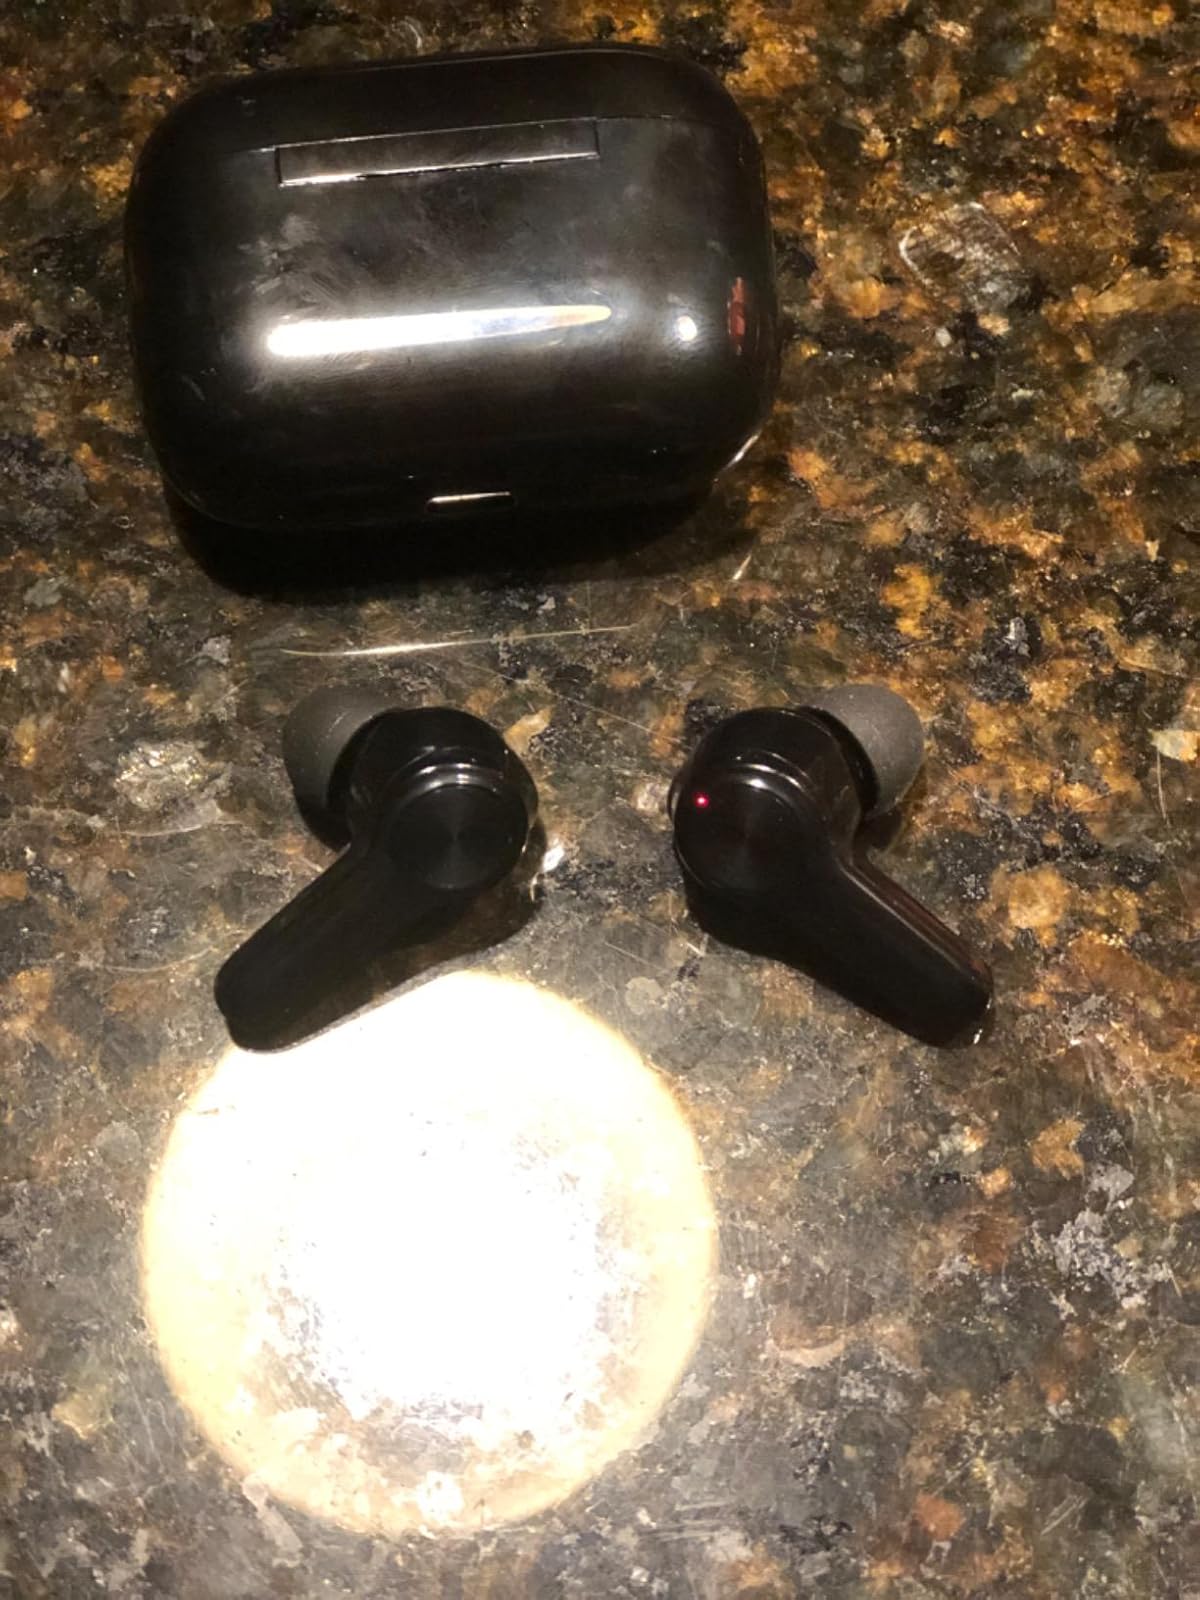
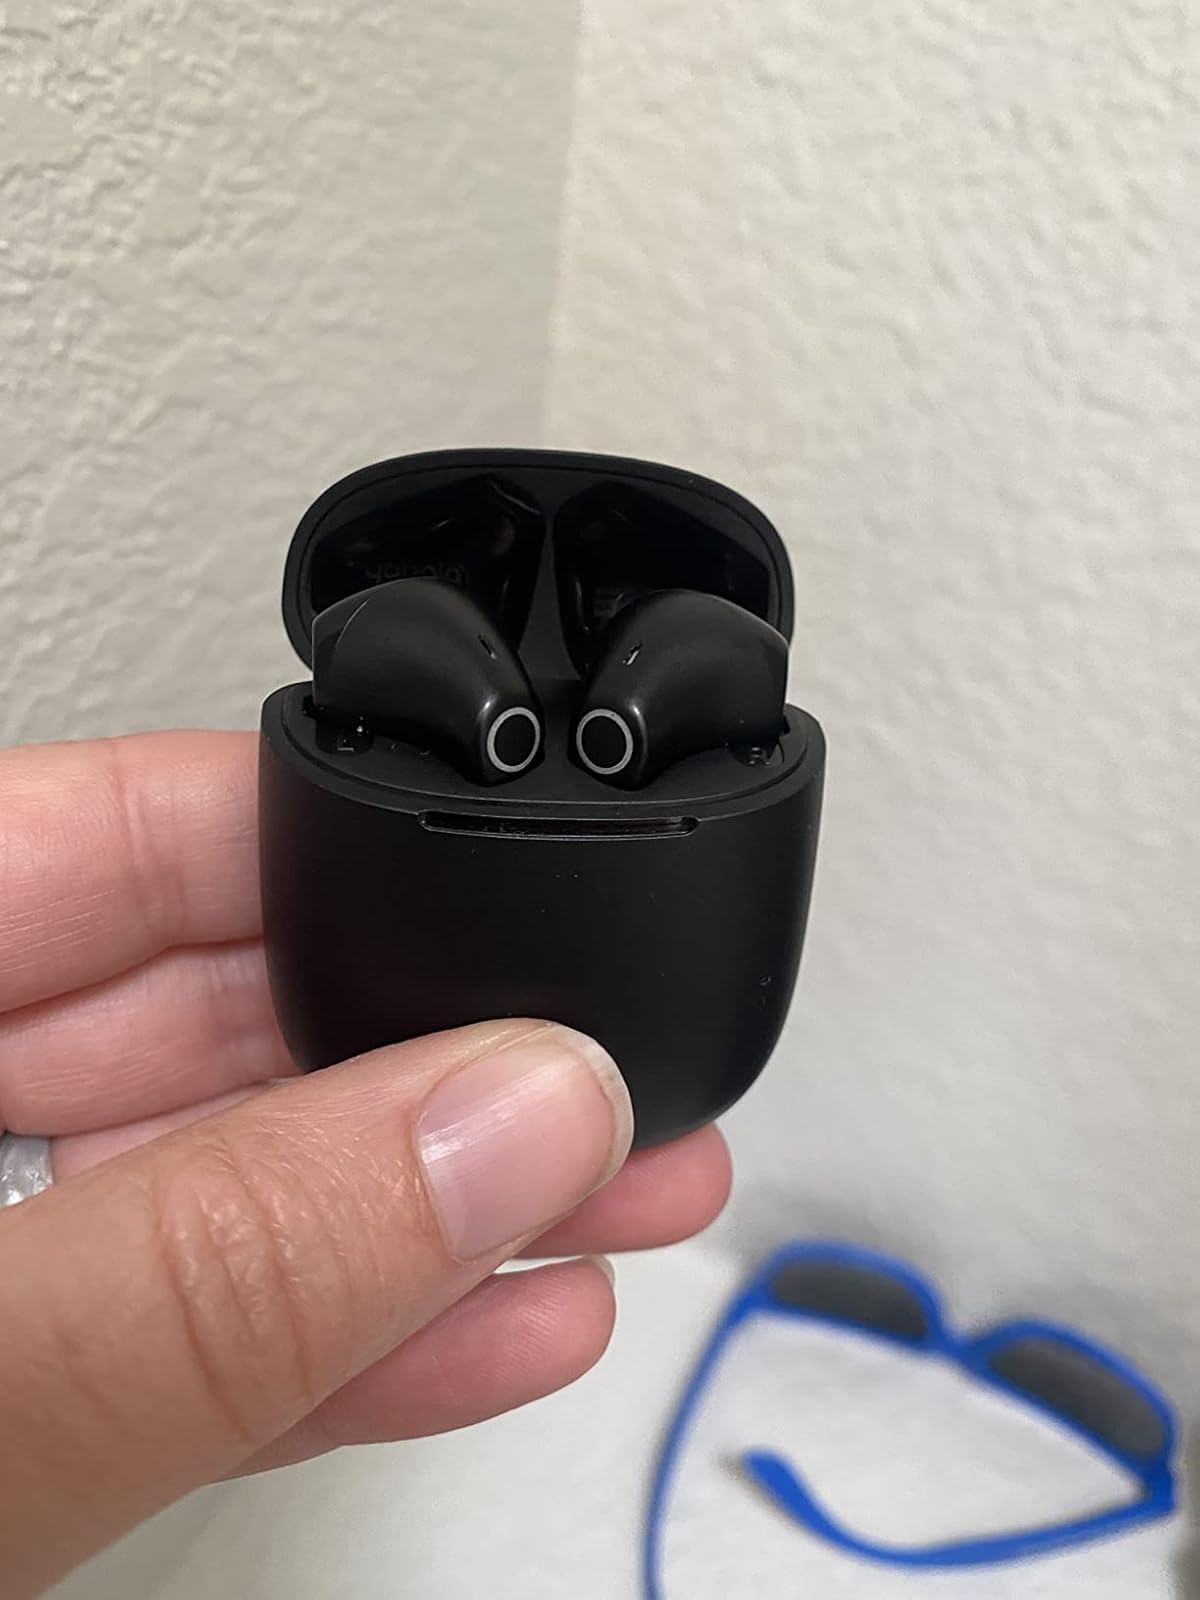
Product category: earbuds
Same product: no